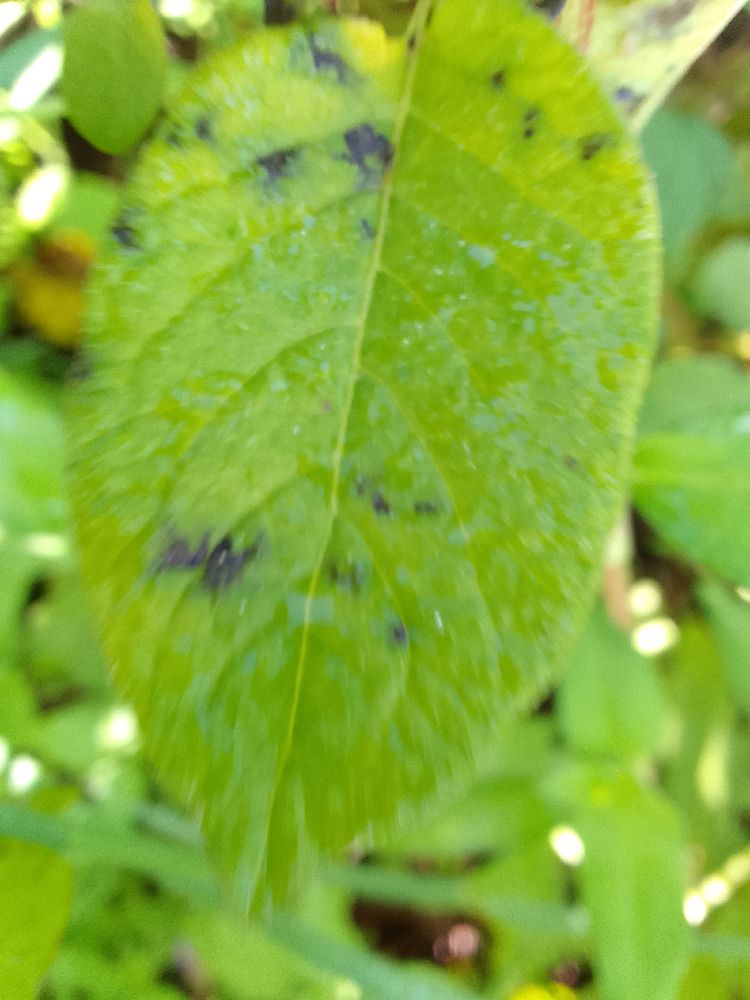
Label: Early blight